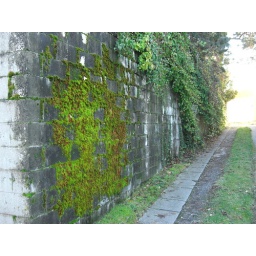
a wall near my house